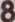
Number: 8